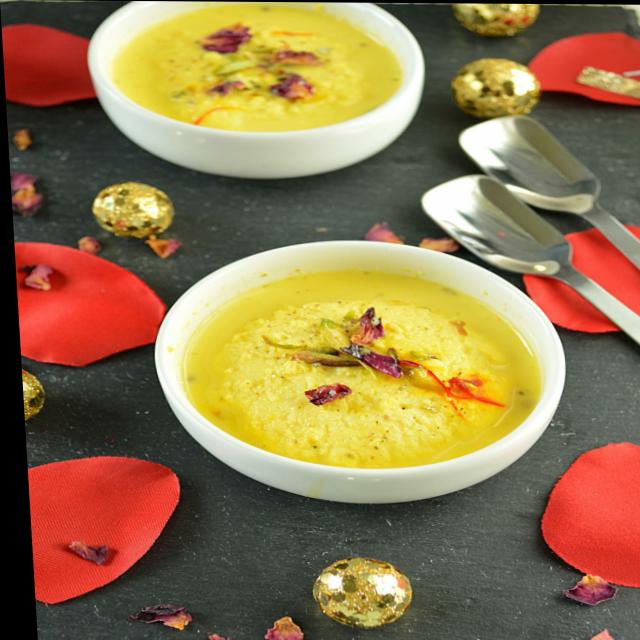
Dish: ras_malai